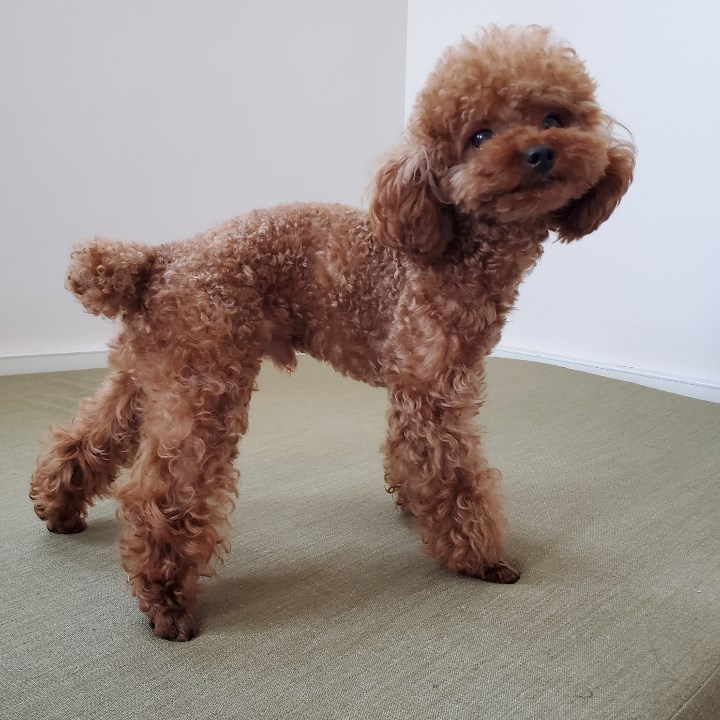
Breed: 7449-n000128-teddy